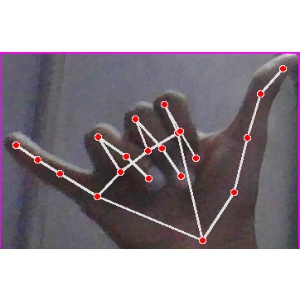
अक्षर: य